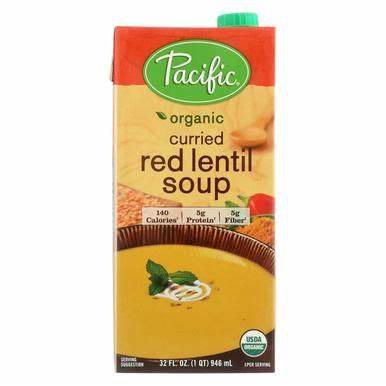
Label: cardboard